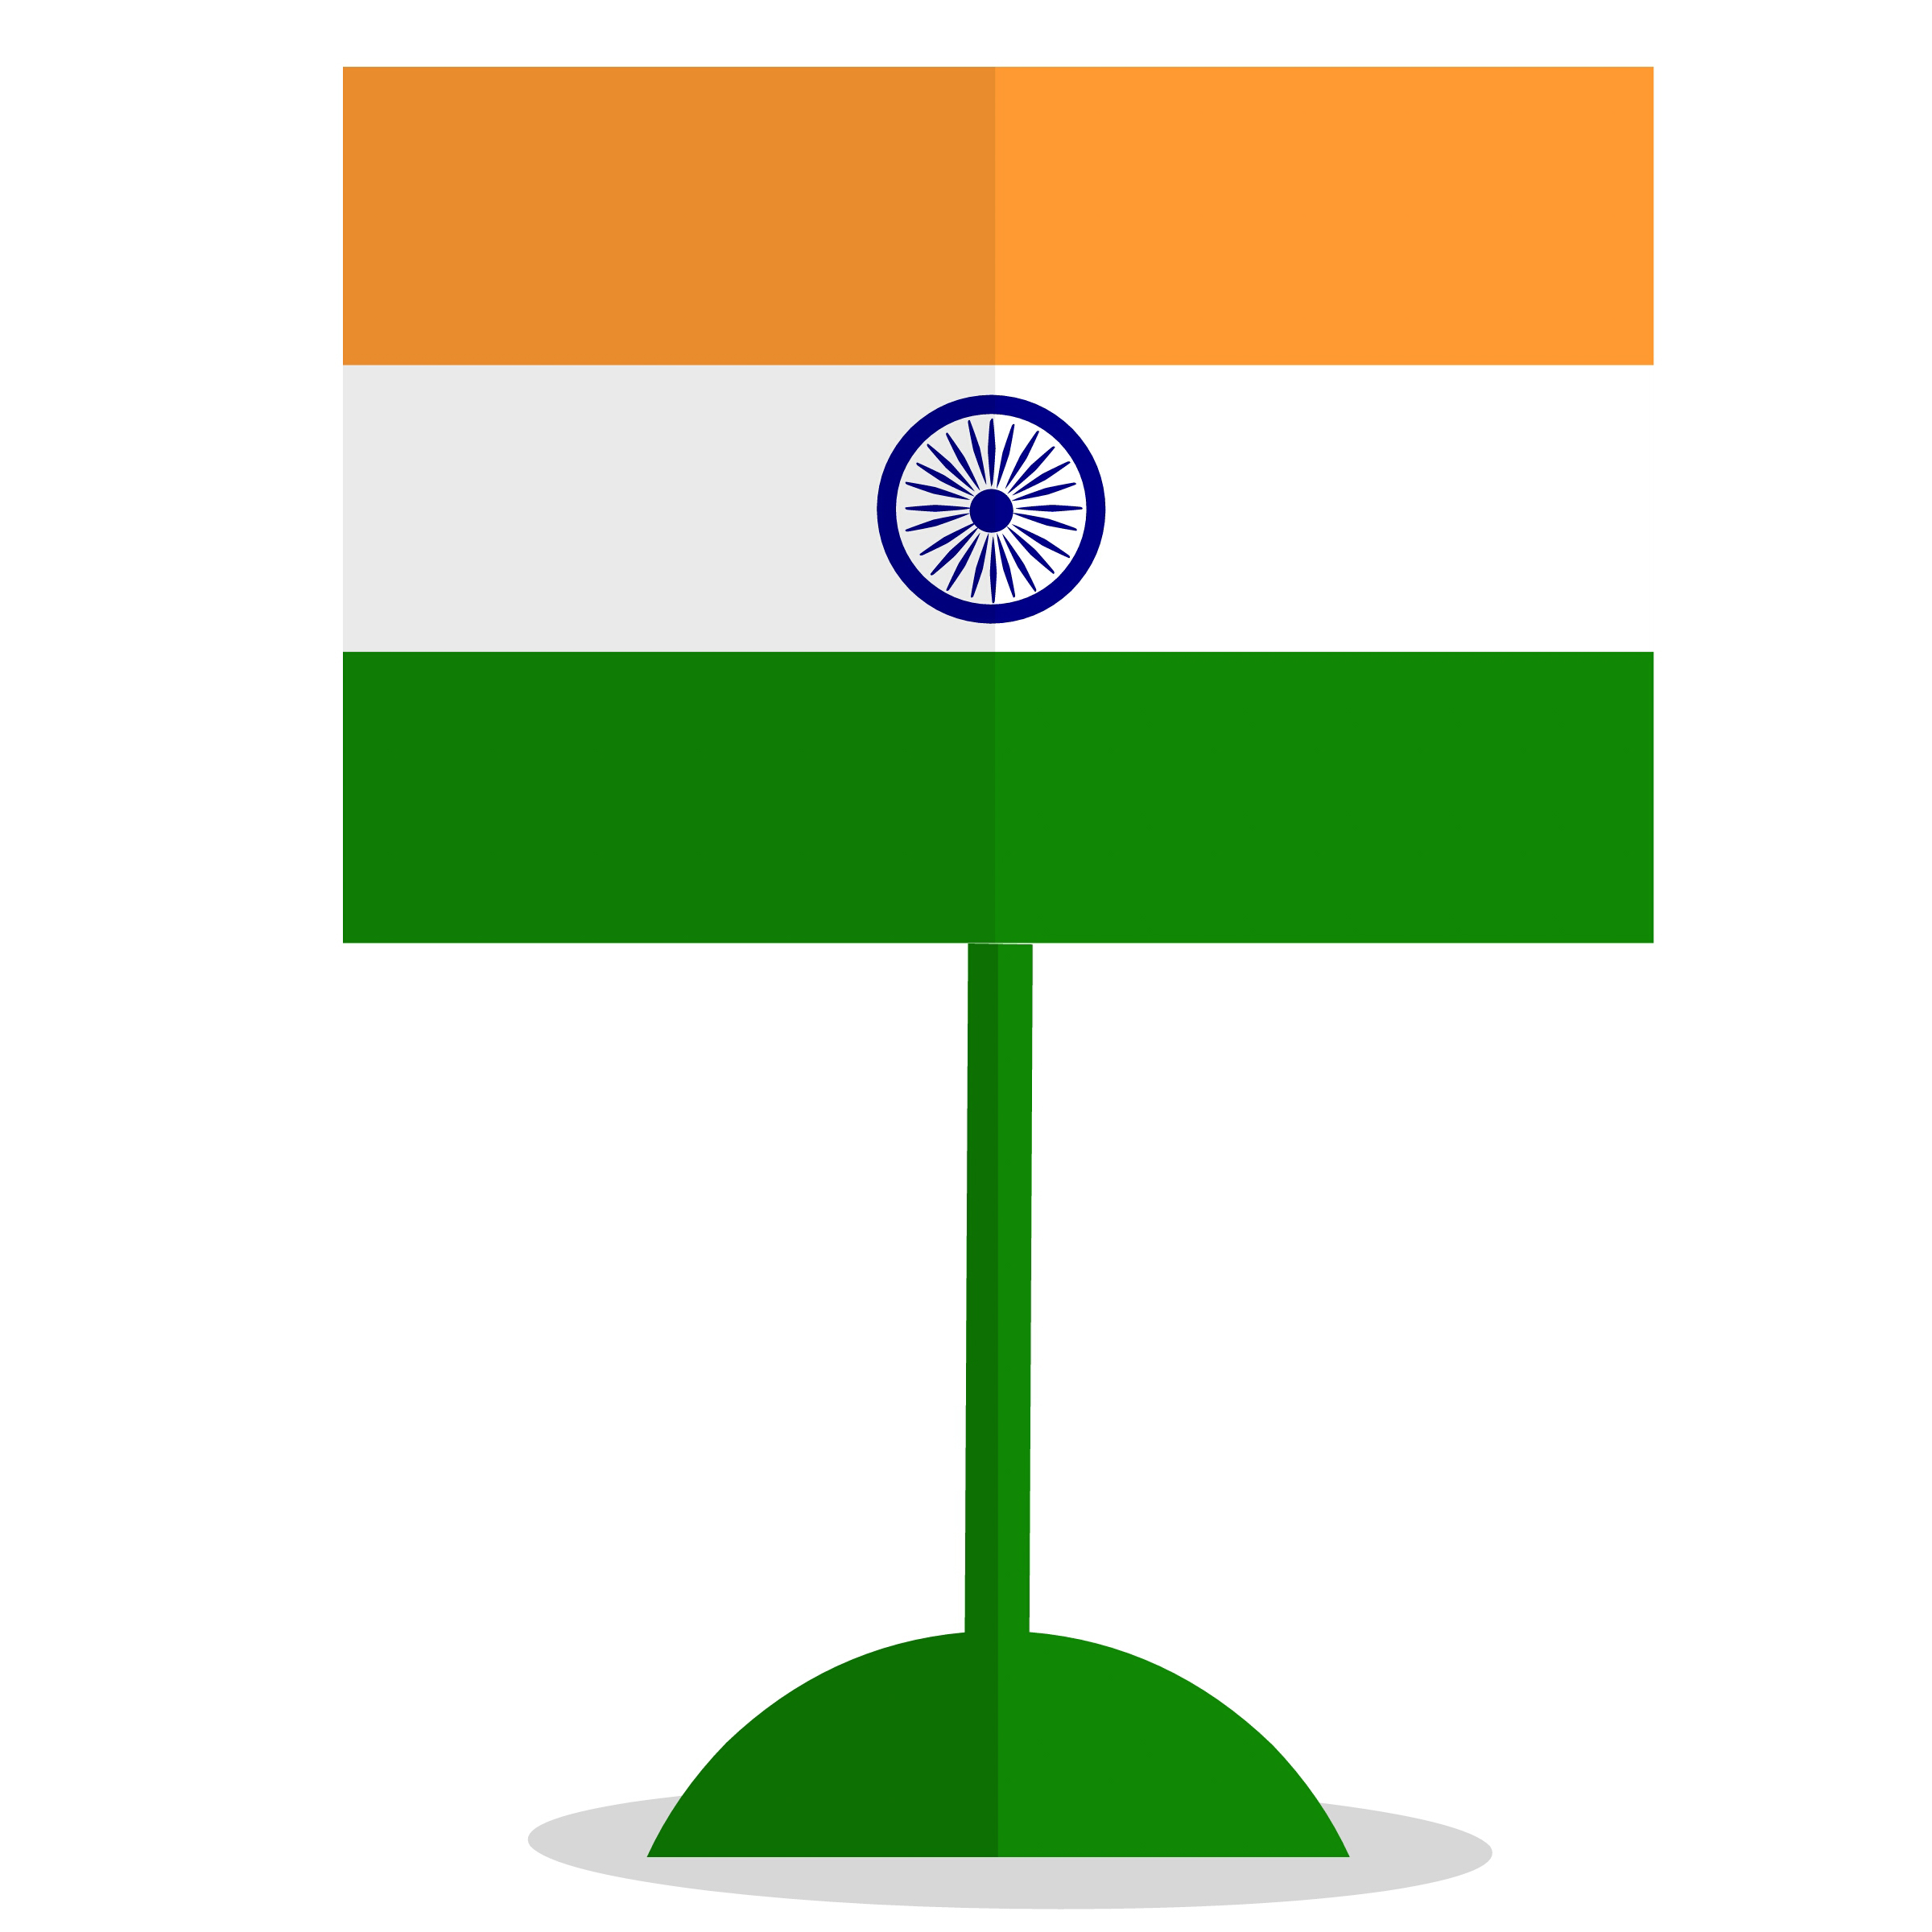
india, flag, indian flag, national, symbol, india flag, country, banner, symbolism, saffron, white, green, tricolour, triband, 24, spokes, wheel, navy, text, line, product, sign, font, signage, area, angle, brand, grass, rectangle, logo, graphics, diagram